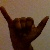
The image shows a hand gesture representing the letter 'Y' in Indian Sign Language.